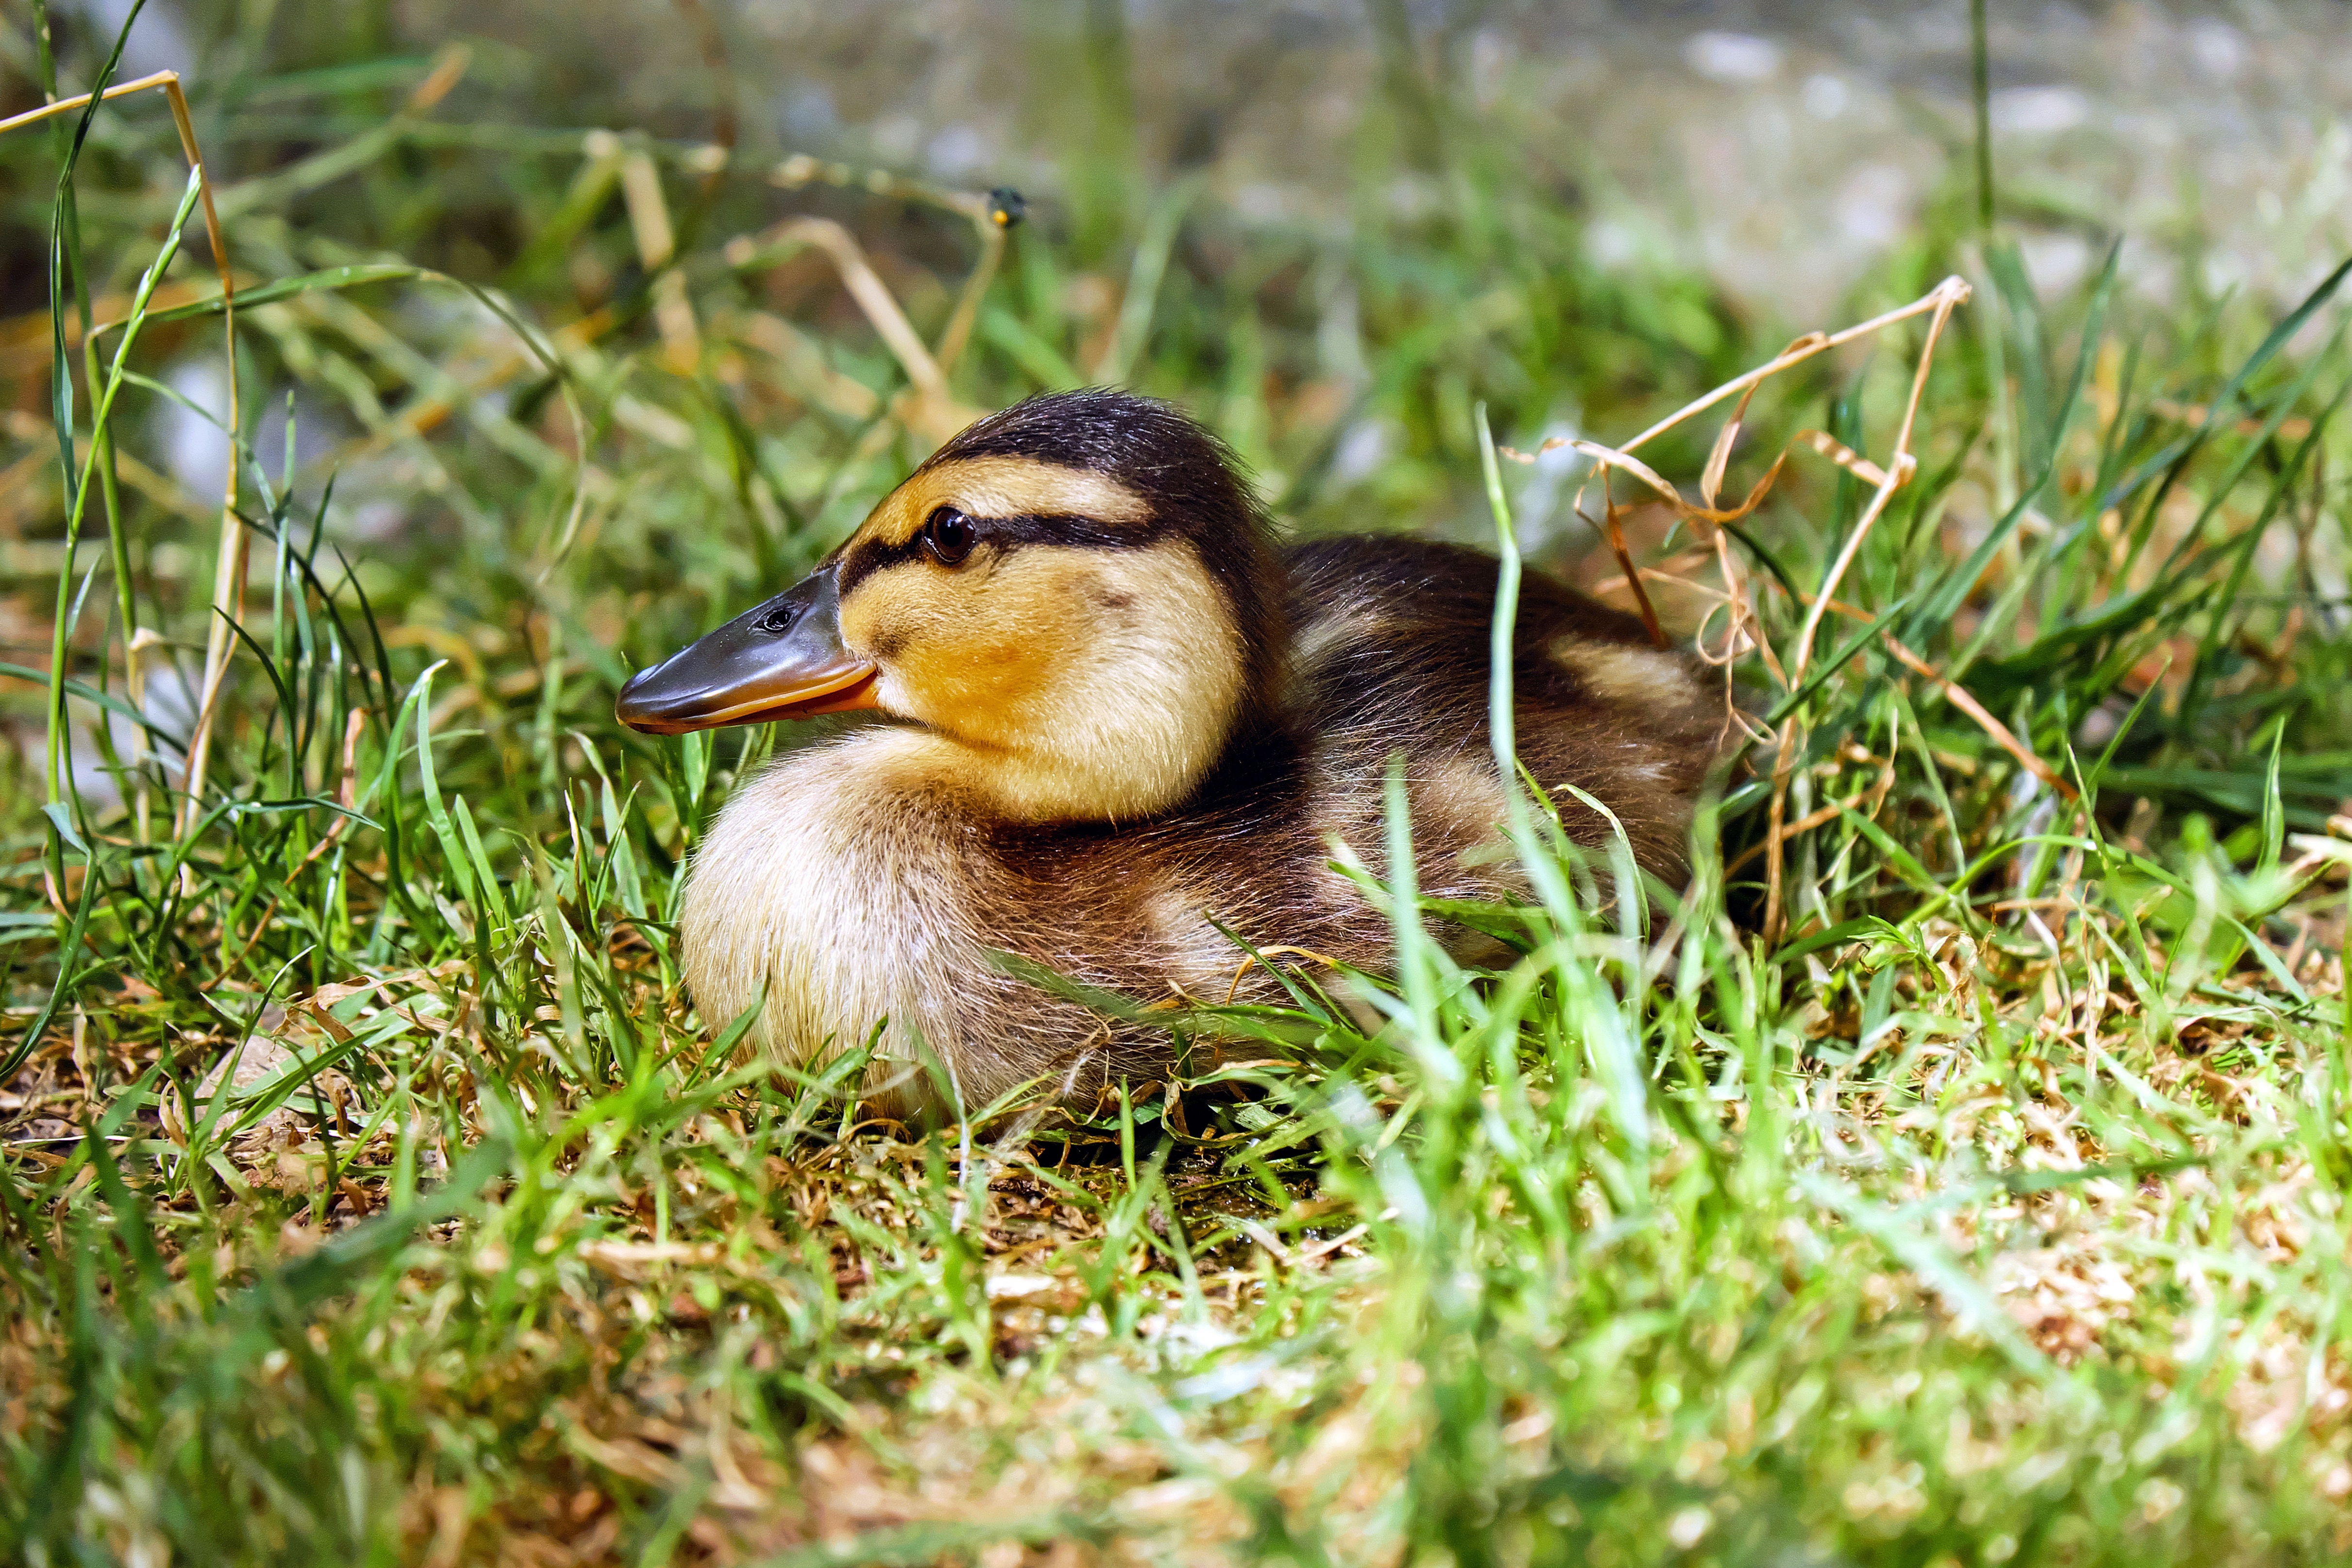
nature, grass, bird, meadow, animal, cute, wildlife, beak, fauna, plumage, poultry, close up, outdoors, duck, feathers, little, duckling, vertebrate, waterfowl, water bird, mallard, ducks geese and swans